Afghanistan–Indonesia relations

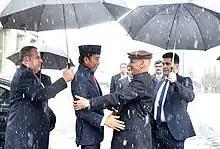
Joko Widodo with Afghan president Ghani in 2018

Indonesia's first president Sukarno visited Afghanistan in 1961. In November 2012, Afghanistan President Hamid Karzai visited Indonesia to attend the fifth Bali Democracy Forum (BDF) in Nusa Dua, Bali. In January 2018, Indonesian president Joko Widodo visited Afghanistan.